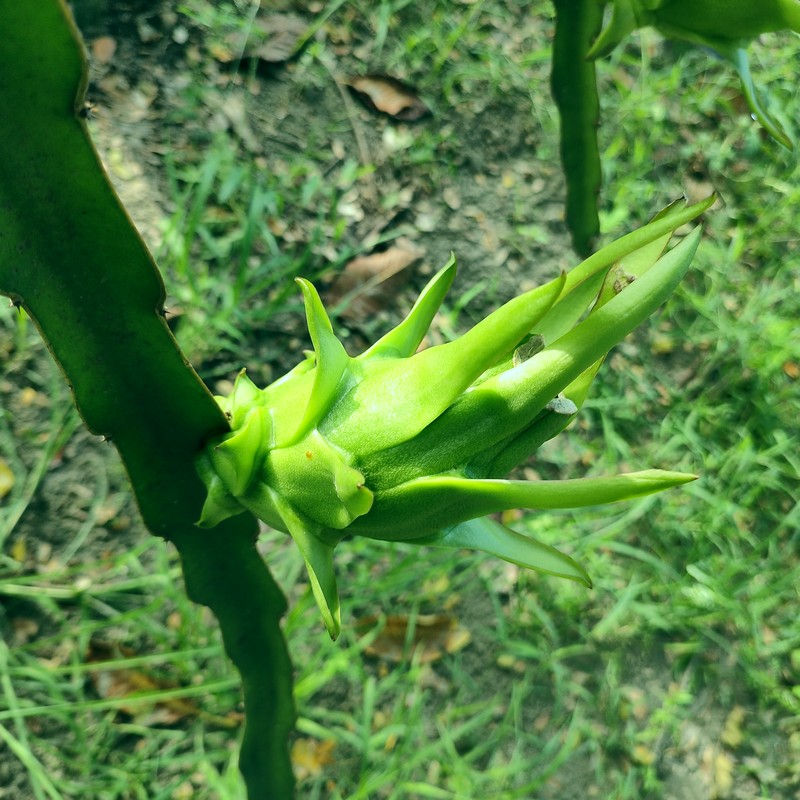
Label: Immature Dragon Fruit